Brooke Army Medical Center

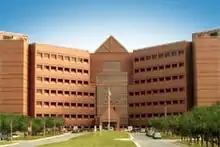

Brooke Army Medical Center (BAMC) is the United States Army's premier medical institution. Located on Fort Sam Houston, BAMC is a 425-bed academic medical center, and is the Department of Defense's largest facility and only Level 1 trauma center. BAMC is also home to the Center for the Intrepid, an outpatient rehabilitation facility. The center is composed of ten separate organizations, including community medical clinics, centered around the Army's largest in-patient hospital. BAMC is staffed by more than 8,000 soldiers, airmen, sailors, civilians, and contractors, providing care to wounded service members and the San Antonio community at large.